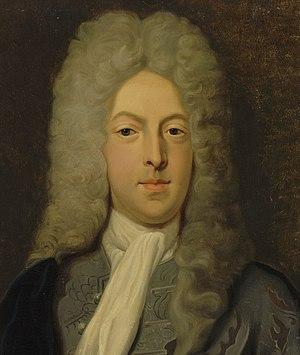
Portrait de John Law (1671-1729), Contrôleur Général des Finances, par Casimir Balthazar (1811-1875). Cliché Ronan Guilloux, 18/03/2006, Musée de la Compagnie des Indes, Ville de Lorient (France) - http://www.lorient.com/musee
Richard Cantillon, né à Ballyheigue vers 1680 et mort à Londres le 14 mai 1734, est un financier et économiste irlandais et français qui a fait fortune en France grâce au système de John Law. Auteur influent de la physiocratie, il passe la plus grande partie de sa vie à Paris, où il exerça la profession de banquier. Il a laissé une œuvre théorique, Essai sur la nature du commerce en général, qui le place au rang des grands précurseurs de l'économie politique classique avec l'abbé de Condillac et William Petty. Il est l'un des auteurs les plus significatifs qui marquent la transition du mercantilisme vers l'économie classique.